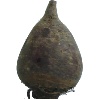
Label: Beetroot 1